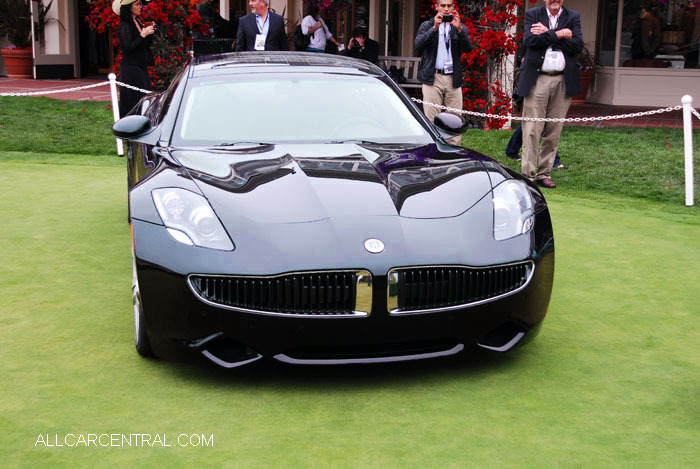
Car model: 2012 Fisker Karma Sedan